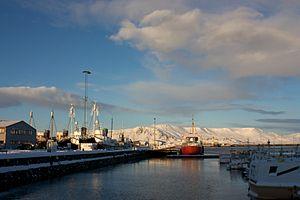
"La pratique de la chasse à la baleine en Islande n'est pas documentée dans les sagas, mais elle daterait du XIIᵉ siècle. Il est possible que les cadavres de cétacés échoués aient d'abord été exploités, puis que ces animaux aient été chassés à partir d'embarcations à l'aide de harpons, les carcasses dérivant ensuite vers la côte où l'on en récupérait la viande. La relation des Islandais à cette chasse se traduit notamment par le mot islandais hvalreki qui signifie à la fois ""baleine échouée"" et ""jackpot"". Les cétacés ont commencé à être recensés par des auteurs s'intéressant à la nature à partir du XIIIᵉ siècle.